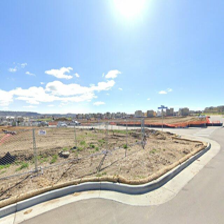
Label: streetView